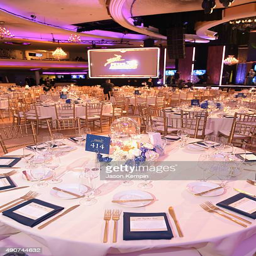
a general view of place settings